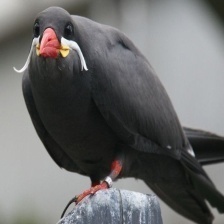
Species: INCA TERN
Scientific name: LAROSTERNA INCA